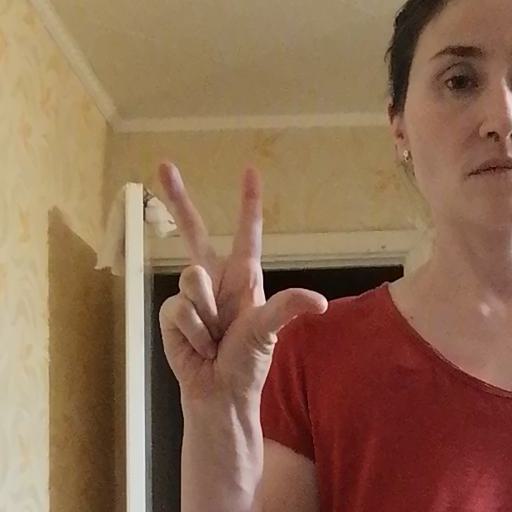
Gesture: three2